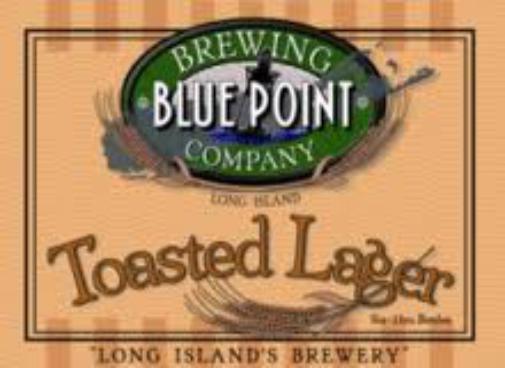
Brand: Blue Point
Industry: Others